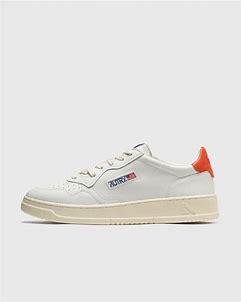
Brand: Autry
Model: Action Shoes Autry Action Autry 01